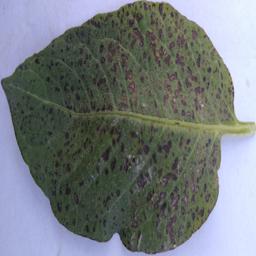
Etiqueta: Tizon_Temprano